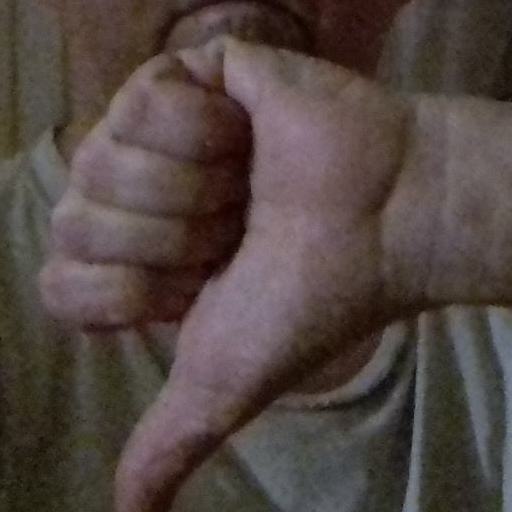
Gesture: dislike